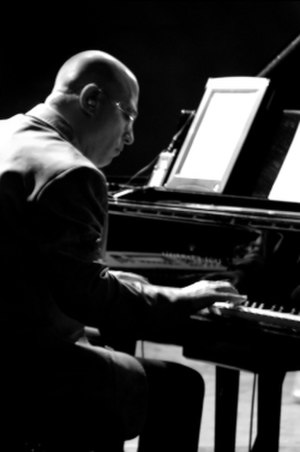
Mike Garson
Mike Garson er en amerikansk pianist, der har arbejdet sammen med David Bowie, Nine Inch Nails, Billy Corgan og Smashing Pumpkins.